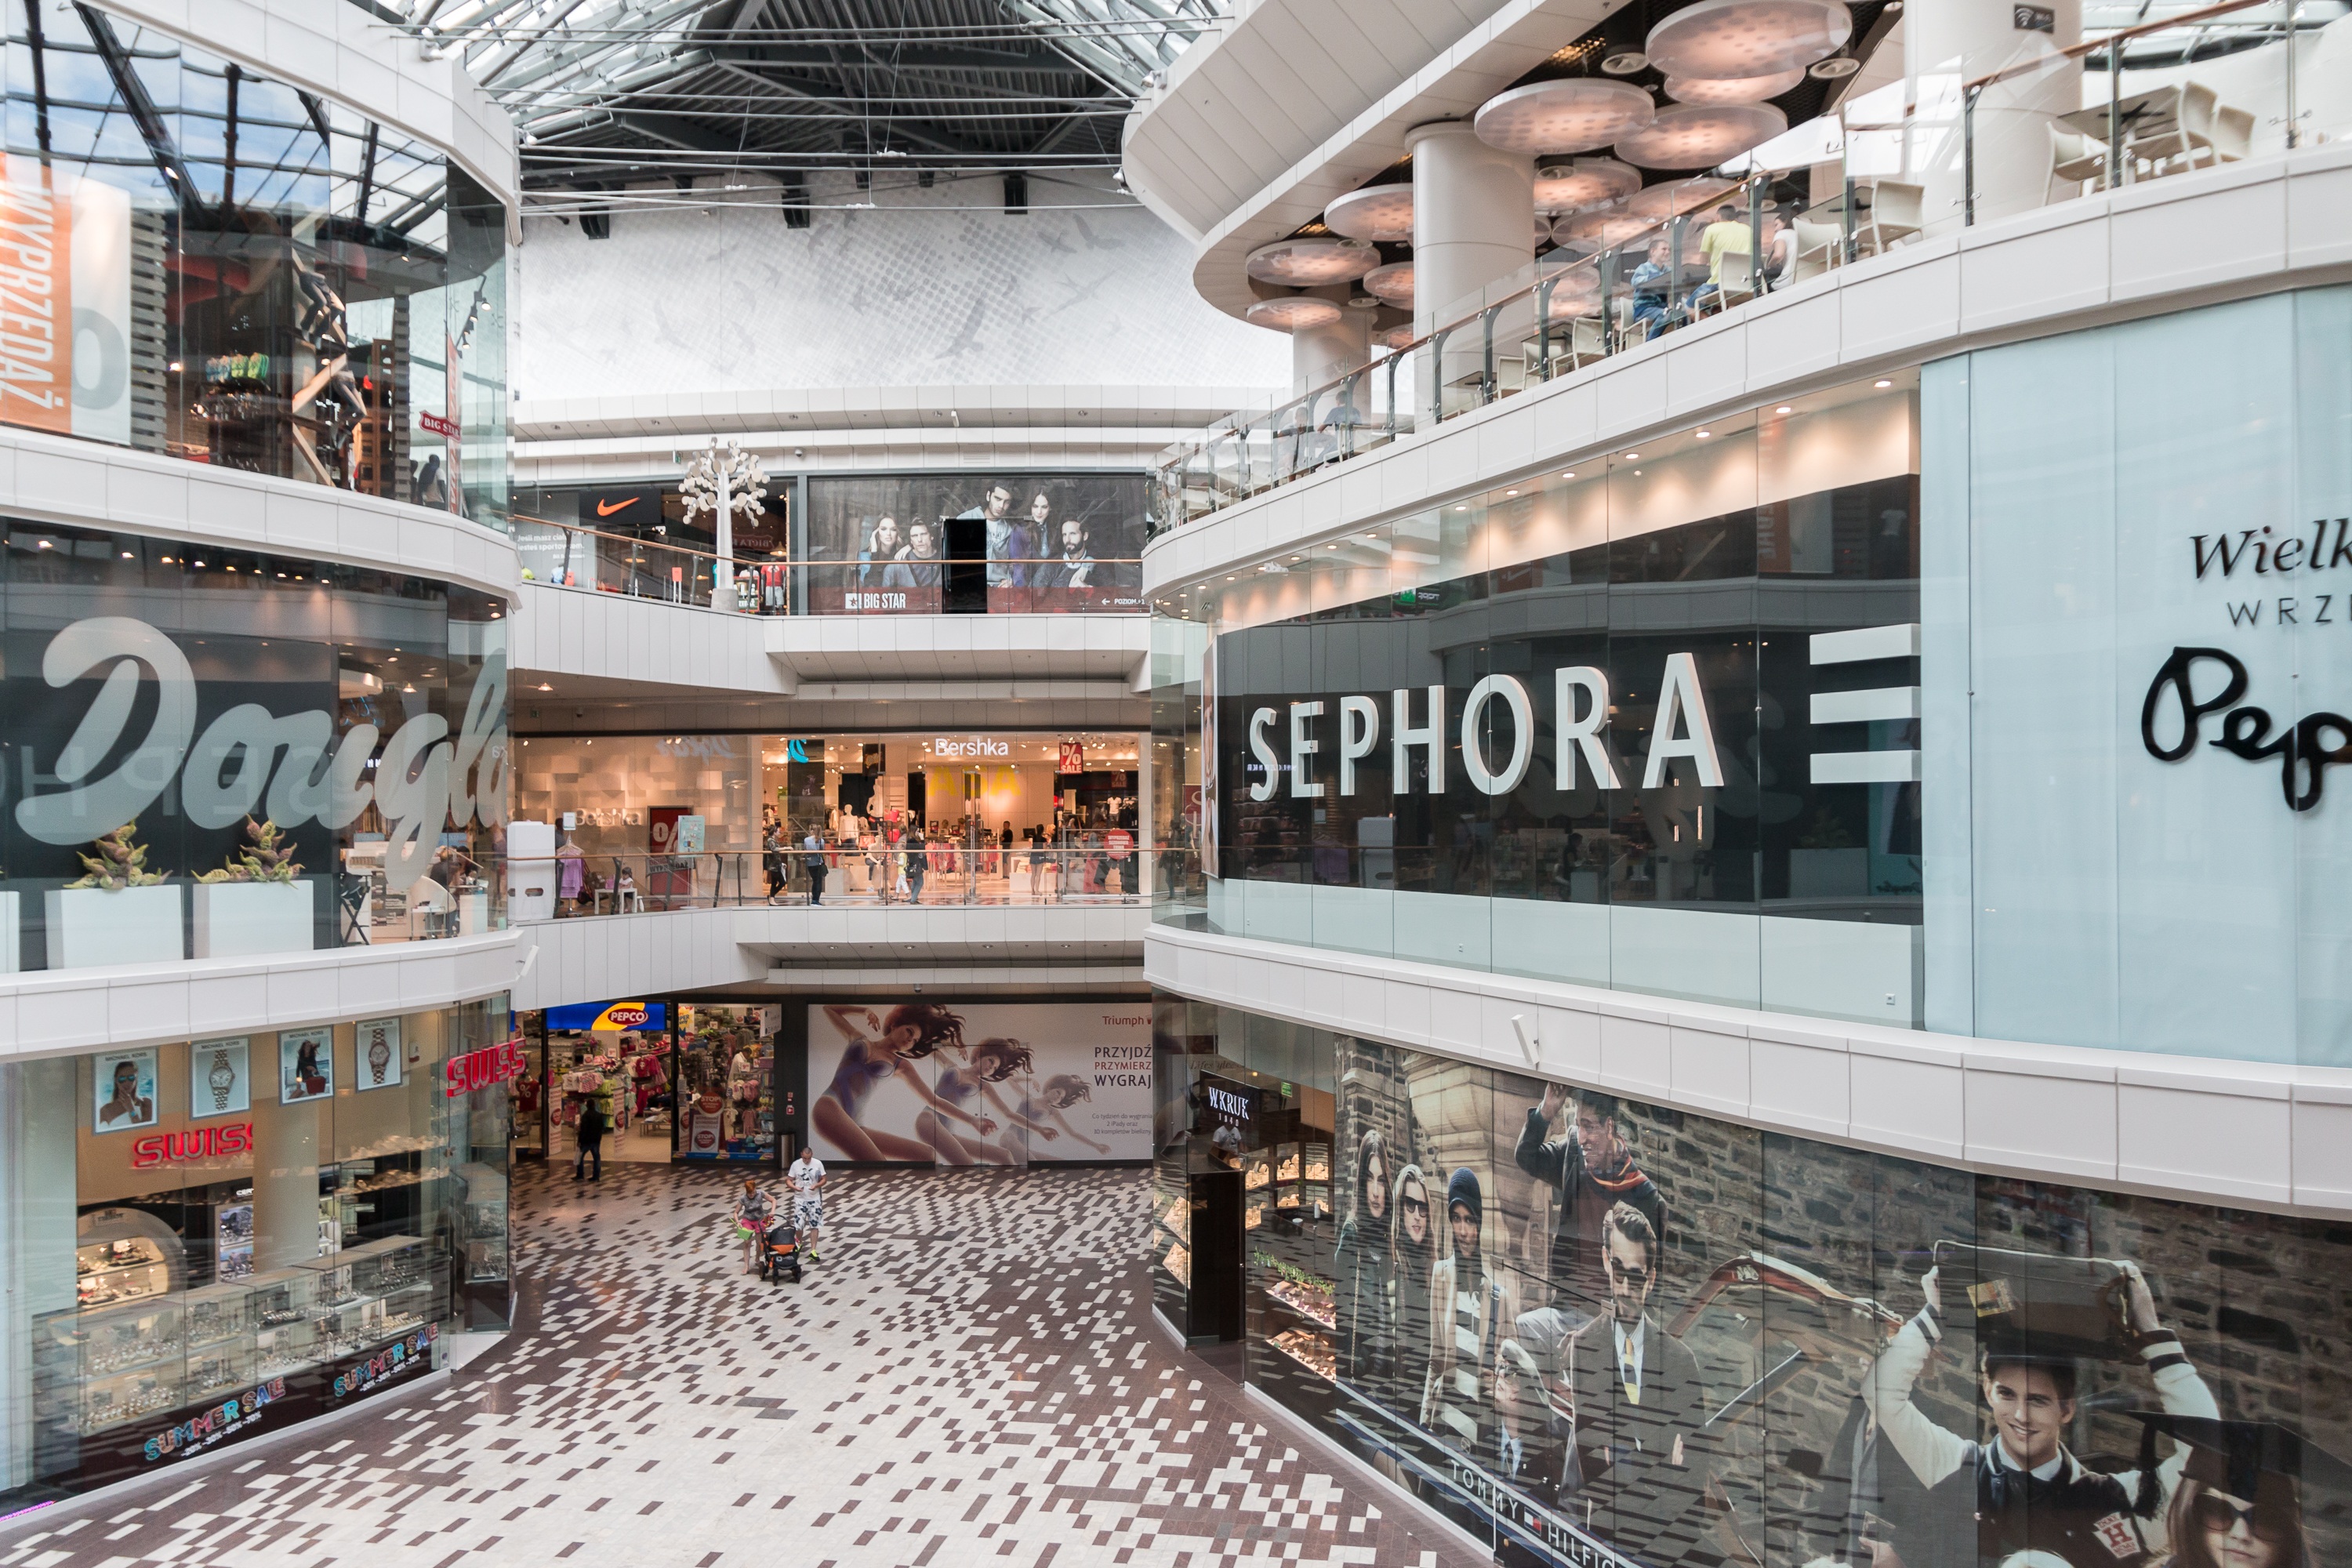
building, shop, plaza, shopping, crown, poland, retail, kielce, shopping mall